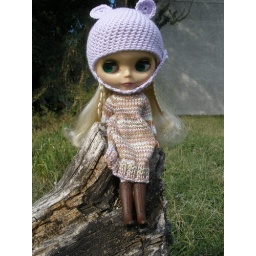
Lemon models her new dress and hat made by me.